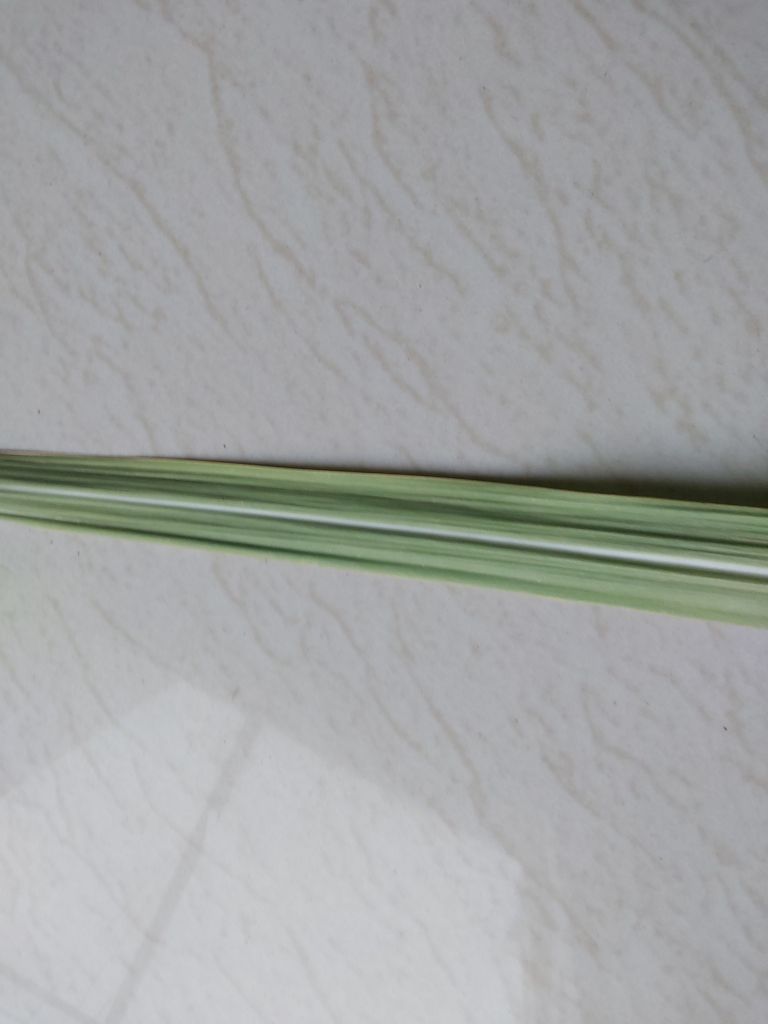
Label: Viral Disease